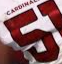
Number: 5